Wasatch Front

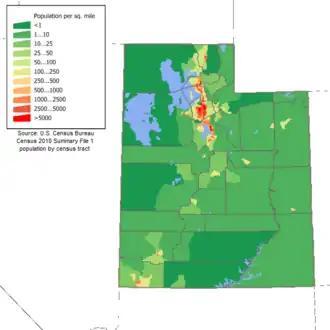
A map of the population density in Utah's counties, showing the Wasatch Front as the most populous region

Several downtown and commercial districts encompass the Wasatch Front, including the Salt Lake City metropolitan area, the Provo–Orem metropolitan area (south of Salt Lake), and the Ogden-Clearfield metropolitan area (north of Salt Lake). Nearly all of the cities within the region are connected by continuous suburban development.